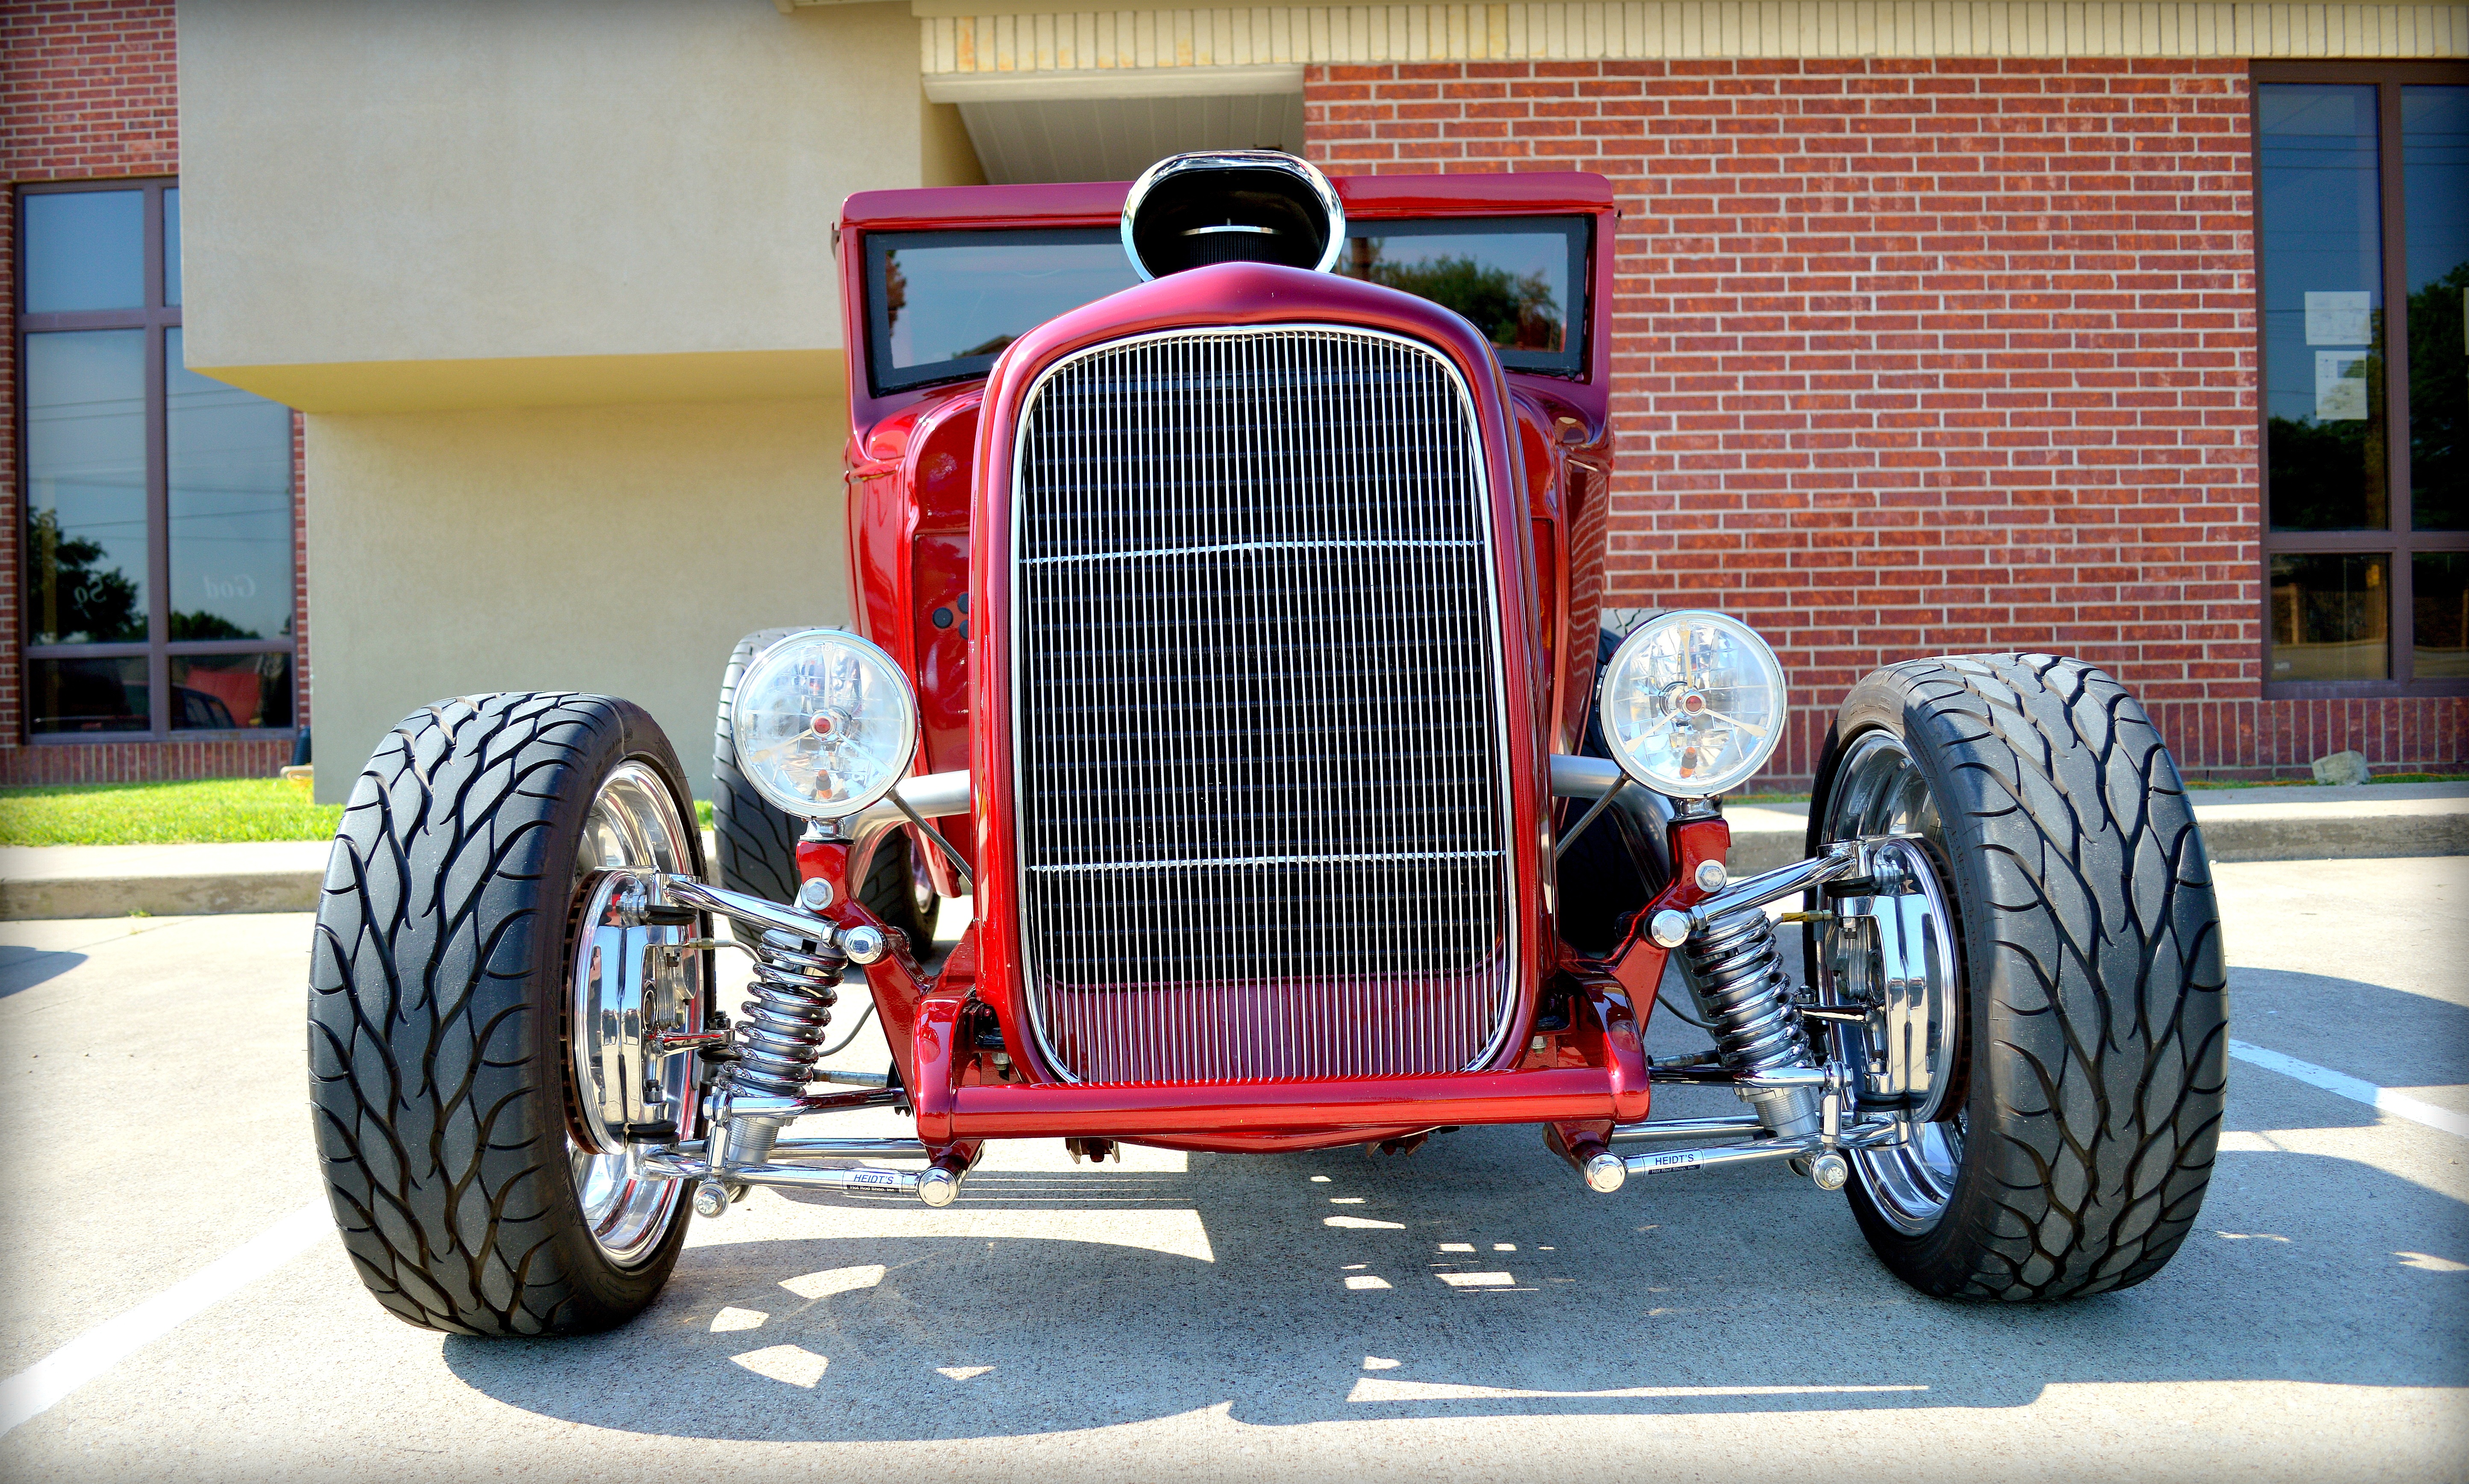
car, wheel, vehicle, sports car, motor vehicle, vintage car, race car, ford, classic, coupe, hotrod, antique car, hot rod, land vehicle, touring car, automobile make, automotive design, model a